Malankara Rite

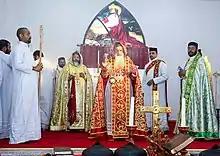
A West Syriac Rite liturgy of the Orthodox Syrian Church

Adoption of West Syriac practice by the Malankara Church was gradual; in the early days of its independence the church was more interested in reversing the changes the Portuguese had imposed upon the Malabar Rite than in adopting a new liturgy. Indeed, among its first steps were to restore the usage of leavened bread and the Julian calendar. Under the influence of Gregorios, the church adopted West Syriac vestments, while twenty years later, West Syriac prelates introduced the West Syriac Liturgy of Saint James and the Antiochene rules concerning fasting, feast days, and prohibitions regarding the liturgy. Still, there was no systematized adoption of West Syriac practice for nearly one hundred years; in the meantime the church practiced a combination of West Syriac and Malabar Rite.